CCC Pro Team

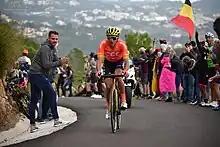
Greg van Avermaet in CCC jersey during the 2020 Volta a la Comunitat Valenciana

In July 2018, the team announced that CCC would become the new title sponsor of the Continuum Sports-owned team, a move that would expand CCC's presence in cycling, with CCC's Professional Continental team, CCC Sprandi Polkowice, stepping down to the Continental level for the 2019 season as CCC Development Team. Van Avermaet will continue as leader, whereas Porte is expected to leave the team.